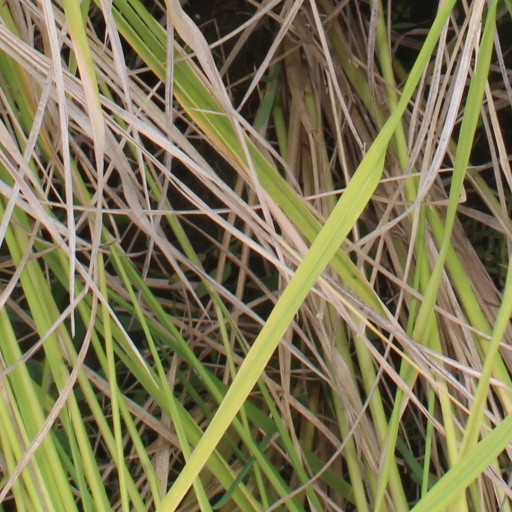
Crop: rice